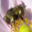
Label: bee